Racial policy of Nazi Germany

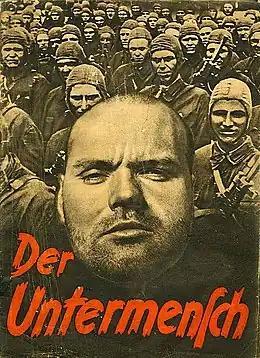
Cover of the racist propaganda brochure ""Der Untermensch"" published and distributed by SS in 1942. The Nazi propaganda pamphlet depicted Russians, Jews and various inhabitants of Eastern Europe as "subhumans".

The July 1933 Law for the Prevention of Hereditarily Diseased Offspring—written by Ernst Rüdin and other theorists of "racial hygiene"—established "Genetic Health Courts" which decided on compulsory sterilization of "any person suffering from a hereditary disease." These included, for the Nazis, those suffering from "Congenital Mental Deficiency", schizophrenia, "Manic-Depressive Insanity", "Hereditary Epilepsy", "Hereditary Chorea" (Huntington's), Hereditary Blindness, Hereditary Deafness, "any severe hereditary deformity", as well as "any person suffering from severe alcoholism". Further modifications of the law enforced sterilization of the "Rhineland bastards" (children of mixed German and African parentage).